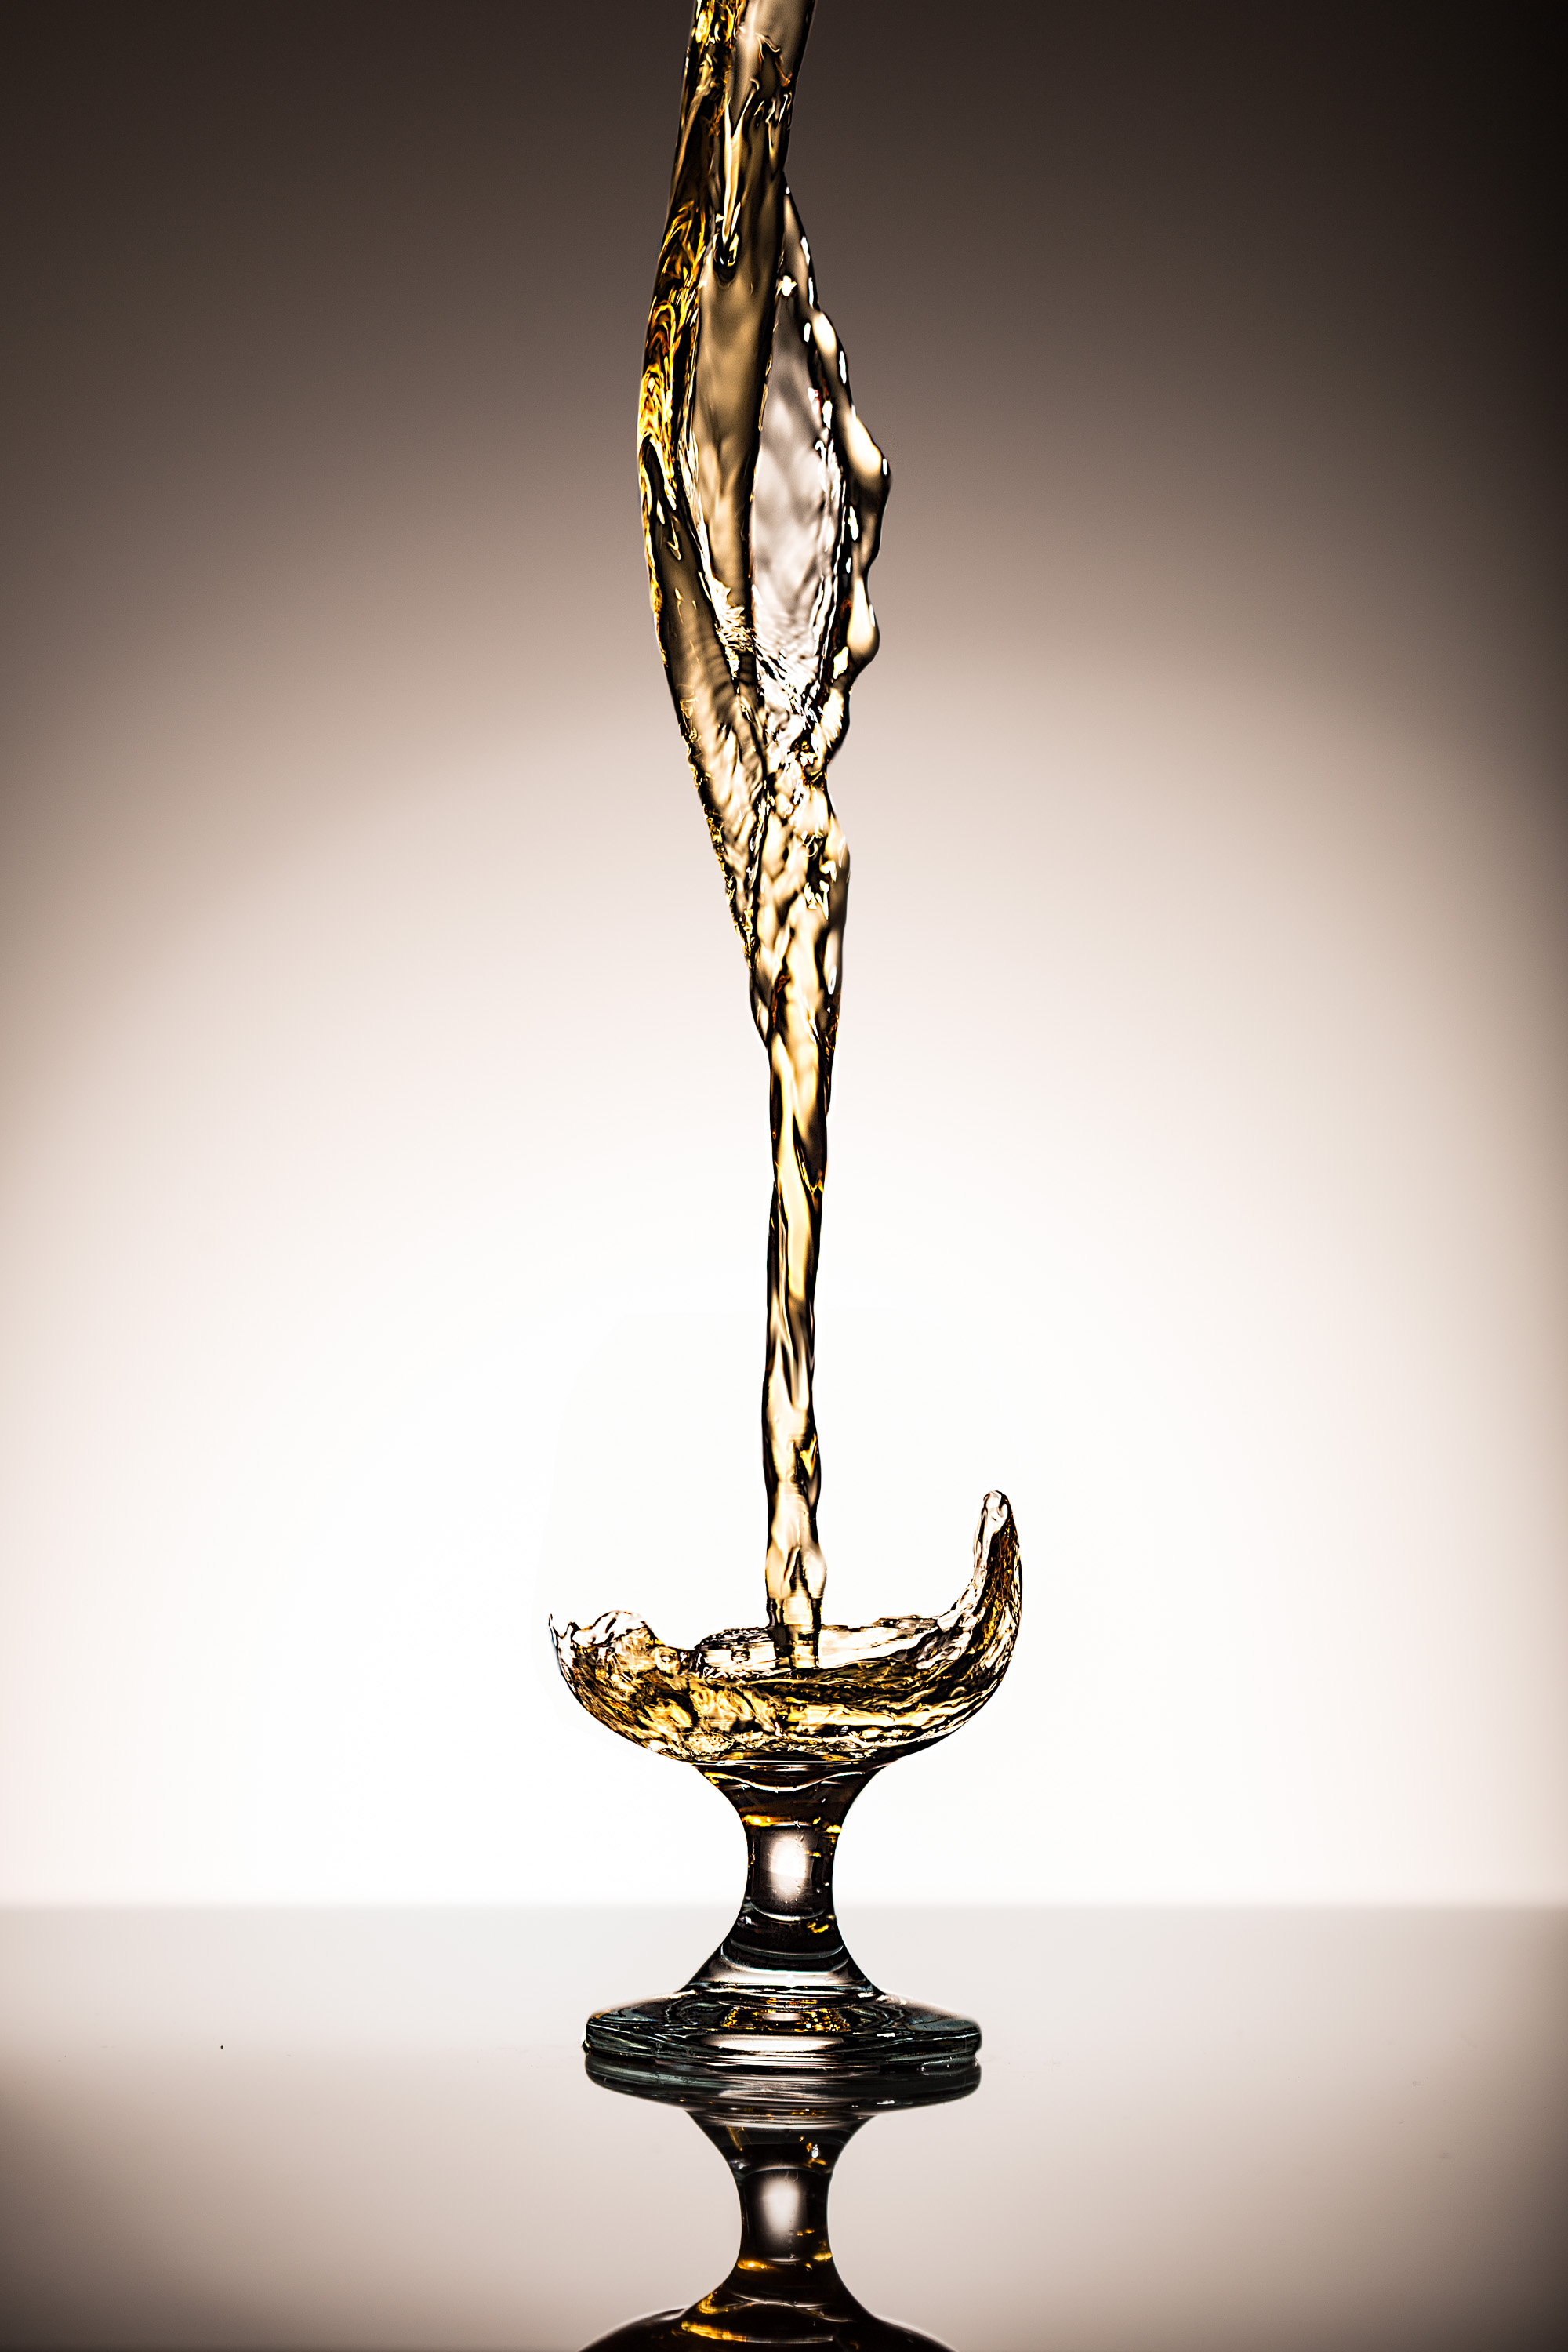
whiskey, cognac, liquor, spirits, Snifter, invisible, glass, trophy, still life photography, light fixture, metal